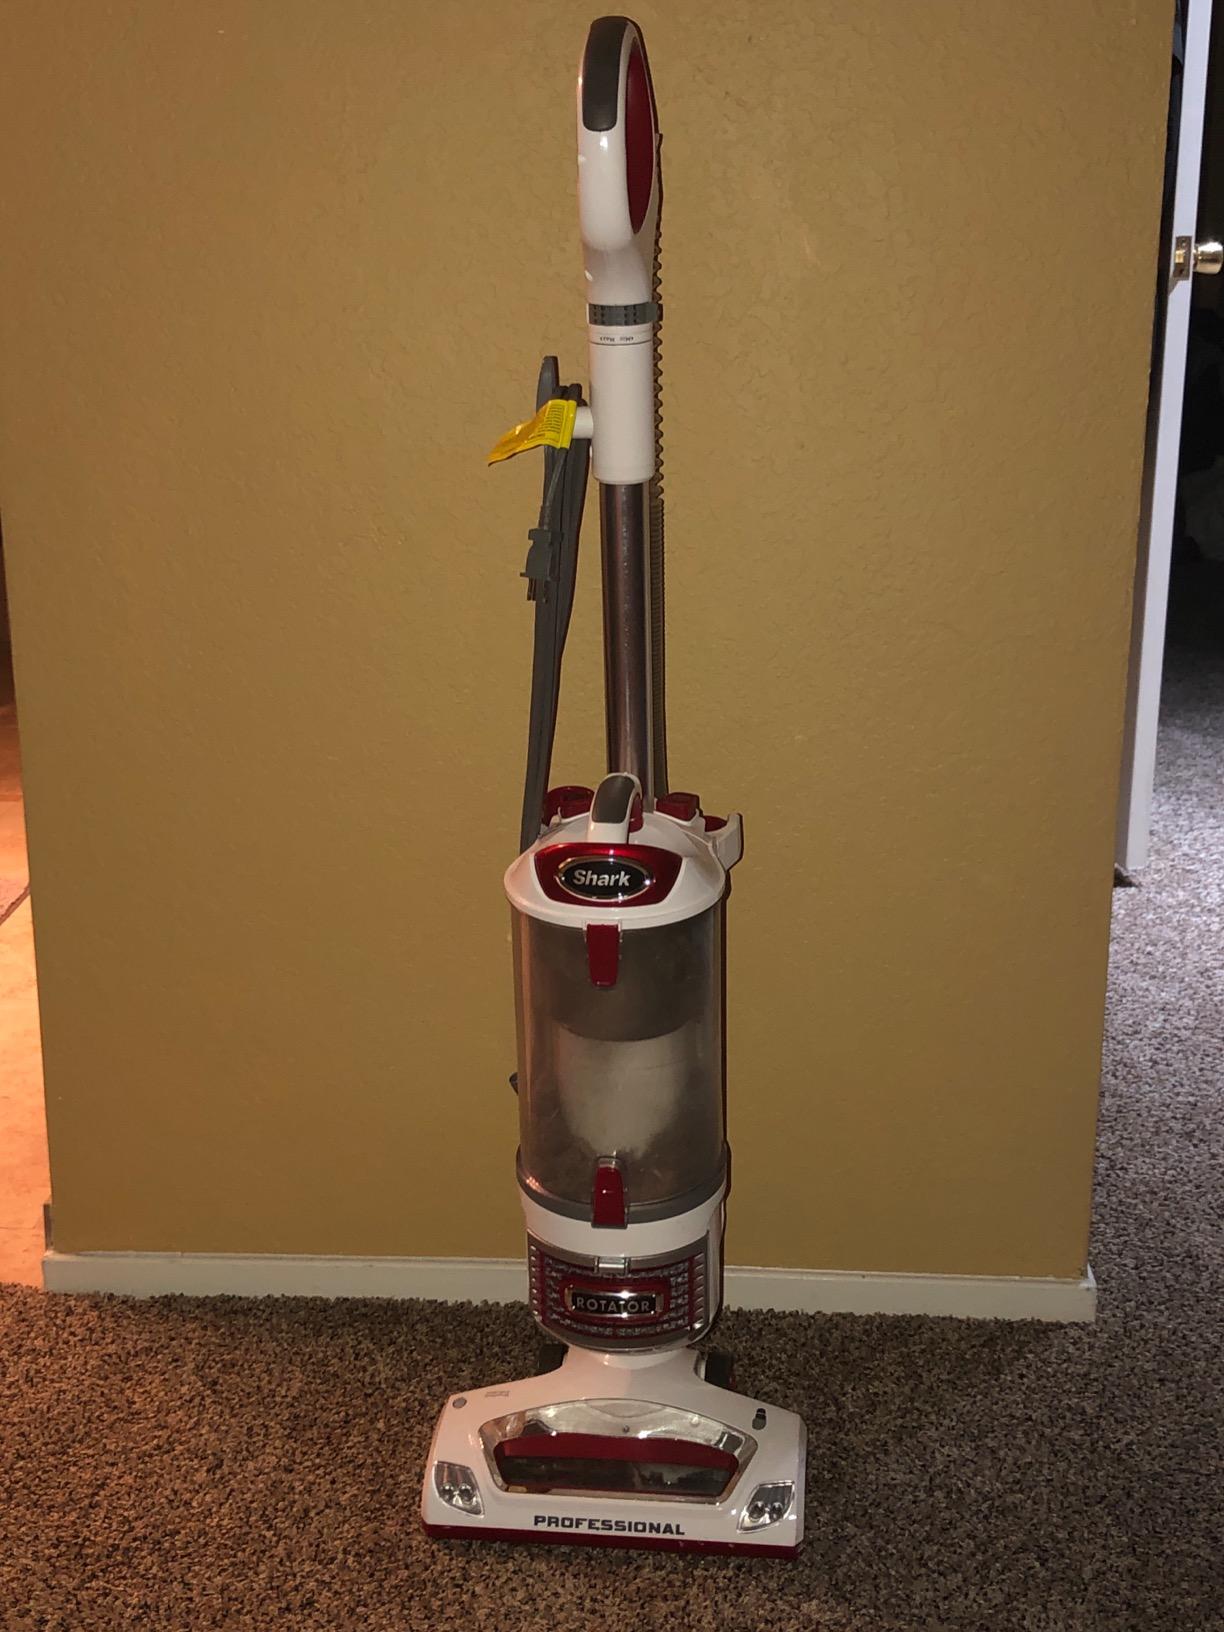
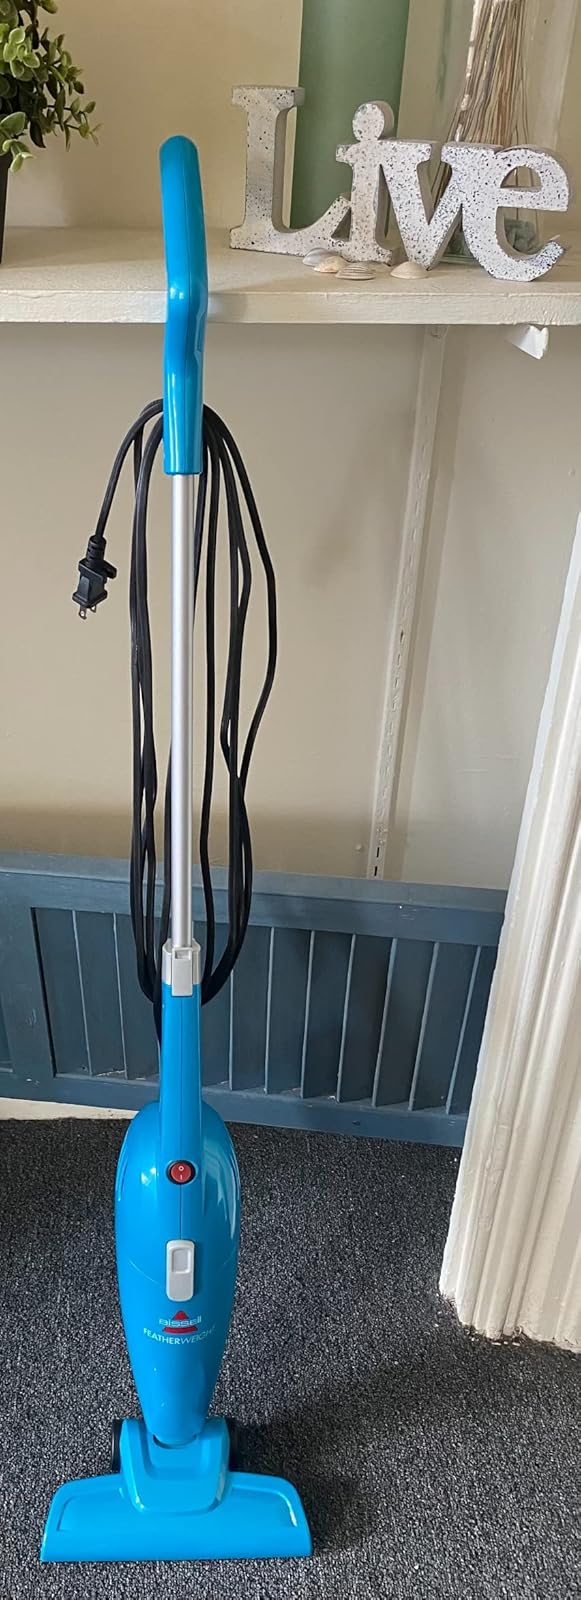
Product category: items_vacuum
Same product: no